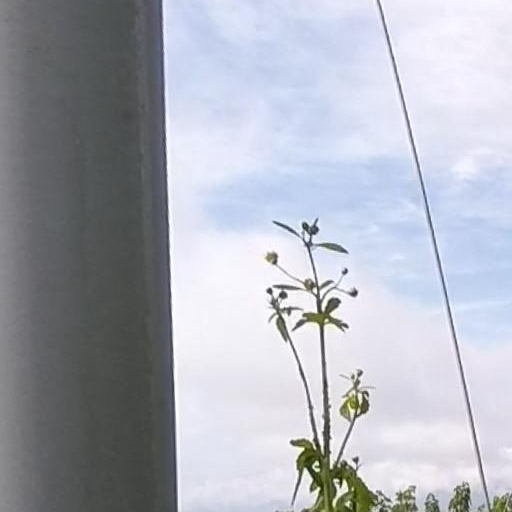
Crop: grape